Francis Borgia

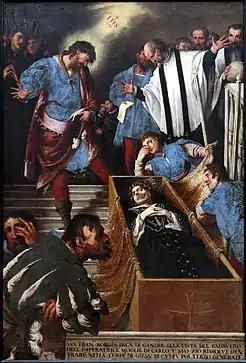
"Francis Borgia at Isabella of Portugal's coffin" by Pietro della Vecchia

After the 1546 death of his wife Eleanor, Francis Borgia decided to enter the newly formed Society of Jesus. He put his affairs in order, renouncing his titles in favour of his eldest son Carlos de Borja-Aragon y de Castro-Melo, and entered the order by 1550. On 25 May 1551, Borgia was ordained a Jesuit priest.